Micheal E. Urell

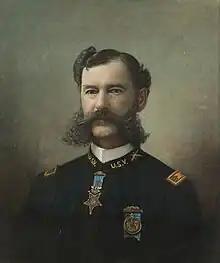
Pastel portrait of M. Emmet Urell by Louis B. Gebhard (1904)

Micheal Emmet Urell (November 8, 1844 – September 6, 1910) was an Irish-born soldier in the Union Army during the American Civil War. He received the Medal of Honor for his service with the 82nd New York Volunteer Infantry.